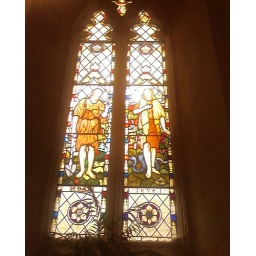
Stained glass windows in St Mary's church, Luton